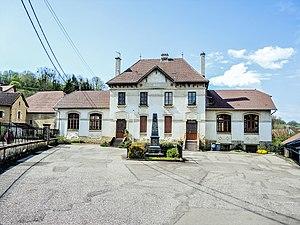
Mairie-école